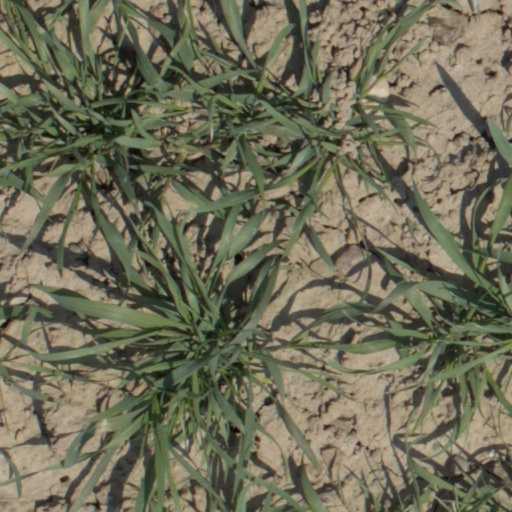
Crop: wheat